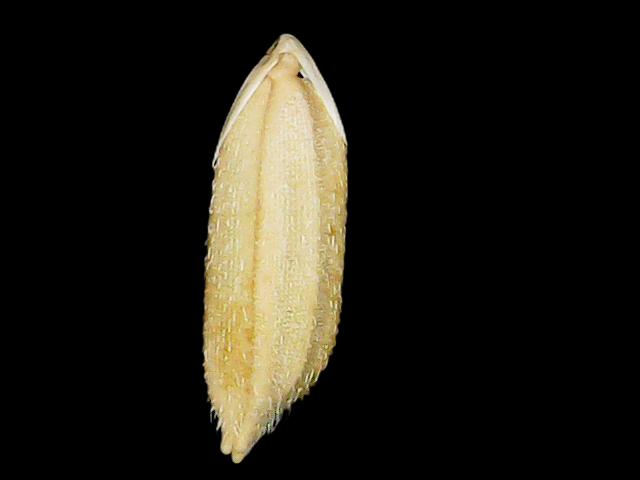
Rice variety: Bd51